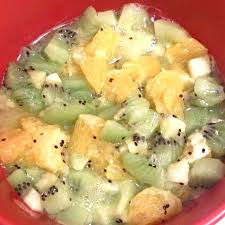
Waste category: biological